Yemeni civil war (2014–present)

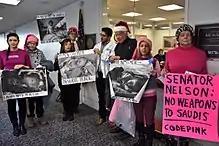
Code Pink anti-war activists protest U.S. Senators supporting Saudi-U.S. arms deals, December 2017

British researcher Alex de Waal wrote that the "responsibility for Yemen goes beyond Riyadh and Abu Dhabi to London and Washington. Britain has sold at least £4.5 billion in arms to Saudi Arabia and £500 million to the UAE since the war began. The US role is even bigger: Trump authorized arms sales to the Saudis worth $110 billion last May. Yemen will be the defining famine crime of this generation, perhaps this century."